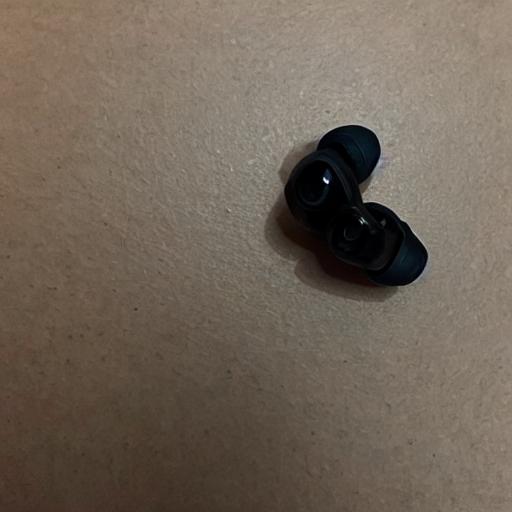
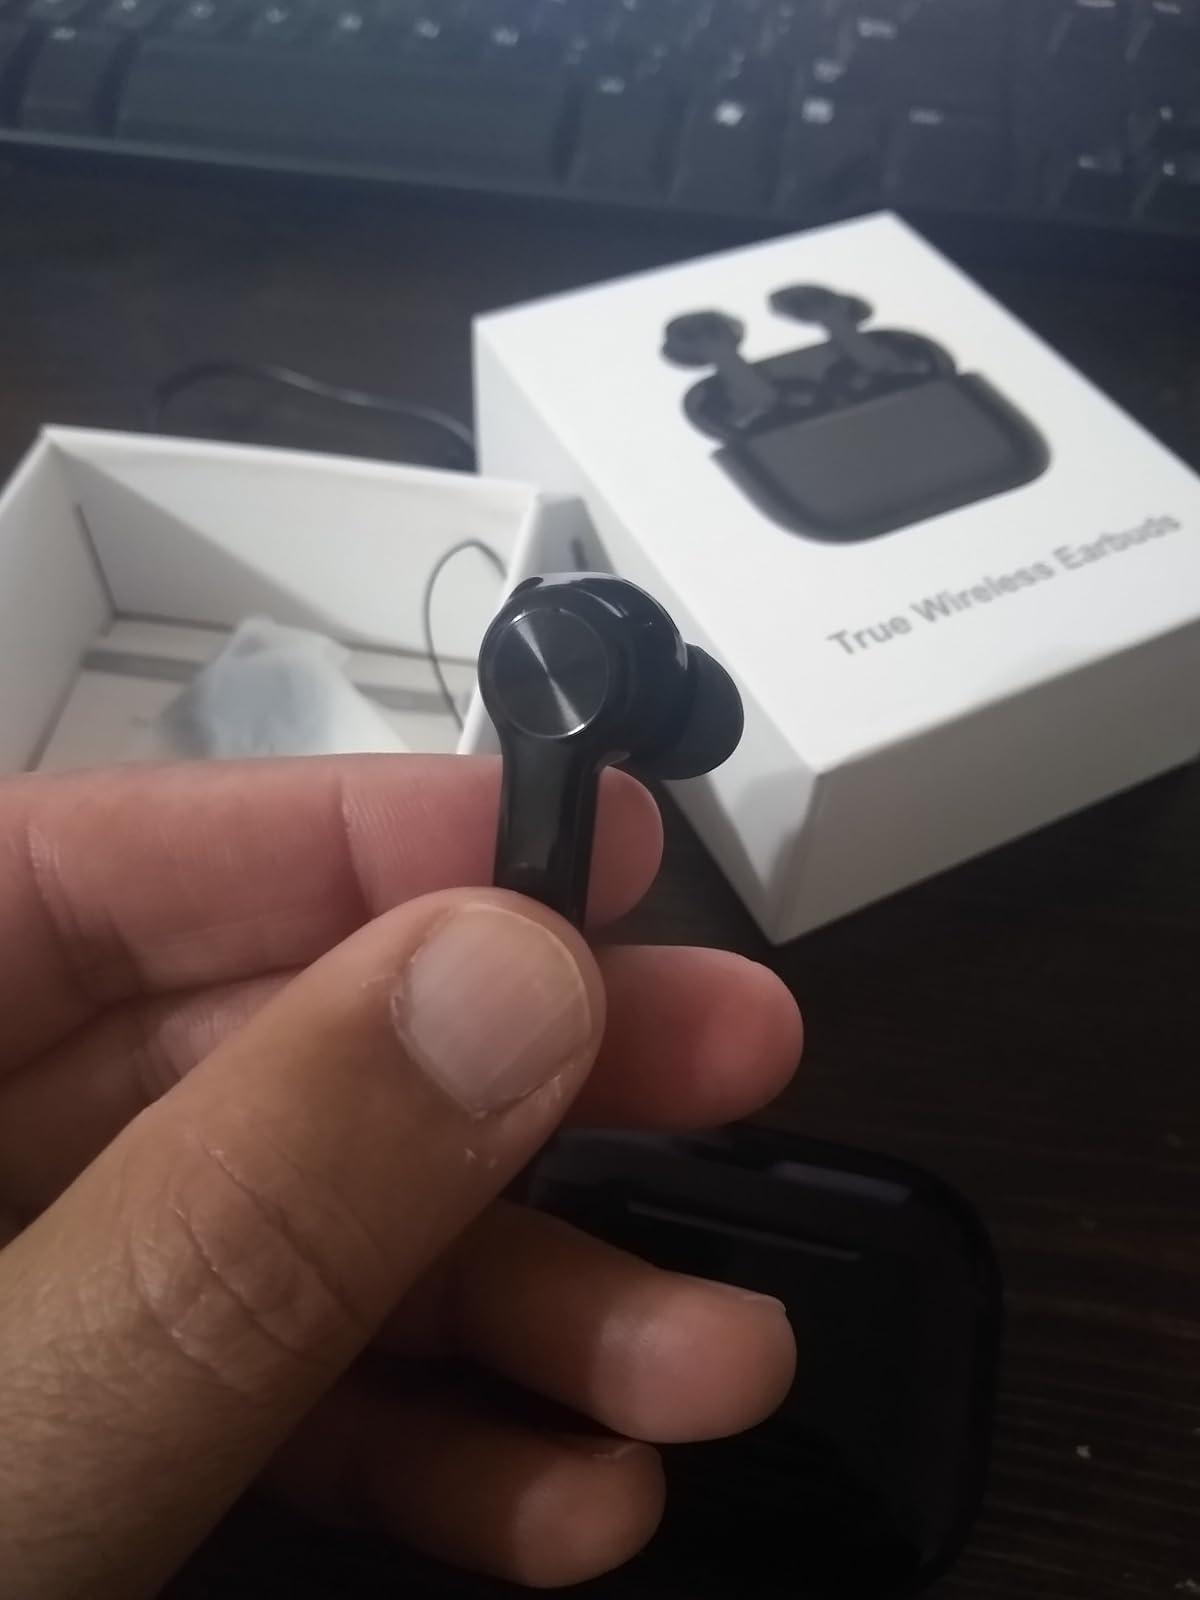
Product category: earbuds
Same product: no